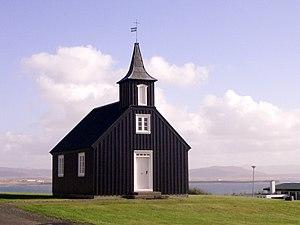
Le district de Kjalarnes est un district de la capitale islandaise, Reykjavik, qui tire son nom de la péninsule de Kjalarnes.
Cet article recense les bâtiments protégés de Höfuðborgarsvæðið, en Islande.